Buddhism in Myanmar

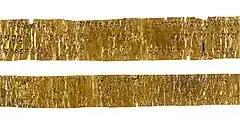
Gold plates containing fragments of the Pali Tipitaka (5th century) found in Maunggan (a village near the city of Sriksetra)

Buddhism, specifically Theravada branch, is the official and state religion of Myanmar since 1961, and practiced by nearly 87.% of the population. It is the most religious Buddhist country in terms of the proportion of monks in the population and proportion of income spent on religion. With approximately 48 million Buddhists, Myanmar has the fourth largest Buddhist population in the world, after China, Thailand and Japan. Adherents are most likely found among the Bamar, Shan, Rakhine, Mon, Karen, and Chinese who are well integrated into Burmese society. Monks, collectively known as the sangha (community), are venerated members of Burmese society. Among many ethnic groups in Myanmar, including the Bamar and Shan, Theravada Buddhism is practiced in conjunction with the worship of nats, which are spirits who can intercede in worldly affairs. Buddhists in Myanmar are governed by Burmese customary law.